Robert T. Conrad

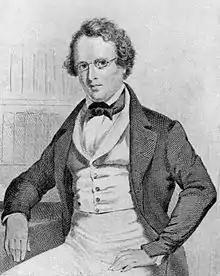

Robert Taylor Conrad (June 10, 1810 – June 27, 1858) was an American politician, lawyer and writer from Pennsylvania who served as mayor of Philadelphia from 1854 to 1856. He was the first mayor of Philadelphia after the Consolidation Act of 1854.